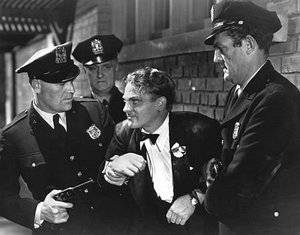
Devereaux 'Dev' Jennings, né le 22 septembre 1884 en Utah, mort le 12 mars 1952 à Los Angeles — Quartier d'Hollywood, est un directeur de la photographie et technicien des effets visuels américain.
James Cagney est un acteur, producteur de cinéma et réalisateur américain, né le 17 juillet 1899 à New York et mort le 30 mars 1986 à Stanford.
Warner Bros. Pictures est l'une des plus grandes sociétés de production et de distribution au monde, pour le cinéma et la télévision. C'est une filiale de WarnerMedia dont le siège social se situe à New York. Warner Bros. Pictures a elle-même plusieurs filiales dont Warner Bros. Television, Warner Bros. Animation et bien d’autres.
L'Ennemi public est un film américain réalisé par William A. Wellman, sorti le 23 avril 1931.
Dans la série d'animation américaine Les Simpson, les épisodes contiennent presque tous des références culturelles, principalement à des films, mais également à des œuvres picturales célèbres, des œuvres musicales, des bandes dessinées, des œuvres littéraires, d'autres séries, des évènements historiques, ou bien encore à des légendes urbaines.